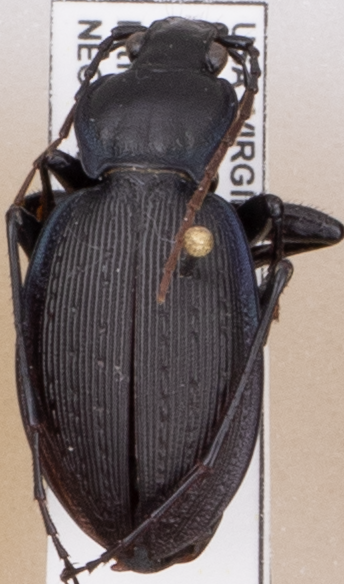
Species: Carabus goryi
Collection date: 2021-05-18
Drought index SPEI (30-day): -1.082
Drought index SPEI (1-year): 1.06
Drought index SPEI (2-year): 1.45